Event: Nepal Earthquake
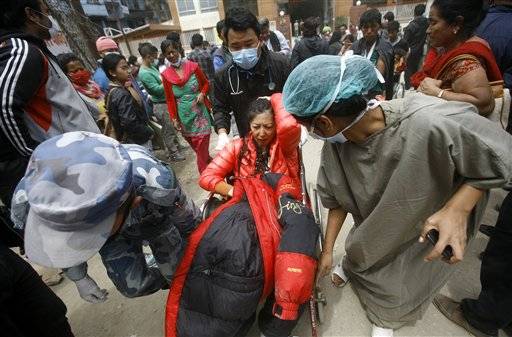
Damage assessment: no_damage